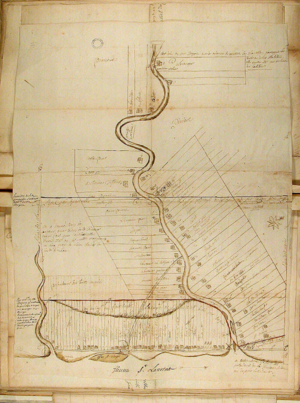
Plan cadastral de Batiscan, 1725
La seigneurie de Batiscan était située sur la rive nord du fleuve Saint-Laurent, entre l'embouchure de la rivière Batiscan et de la rivière Champlain, en Mauricie, au Québec. Concédée en 1639 aux Jésuites, la colonisation de cette seigneurie a débuté en 1666. Le territoire de la seigneurie de Batiscan comportait 1/2 lieu de front sur le fleuve Saint-Laurent par 20 lieues de profondeur. Ainsi, la limite nord de la seigneurie excédait la rivière Saint-Maurice. Elle était ainsi la plus profonde du régime seigneurial de la Nouvelle-France. La seigneurie de Batiscan est devenue le fief le plus populeux du gouvernement des Trois-Rivières dès la fin du XVIIᵉ siècle.